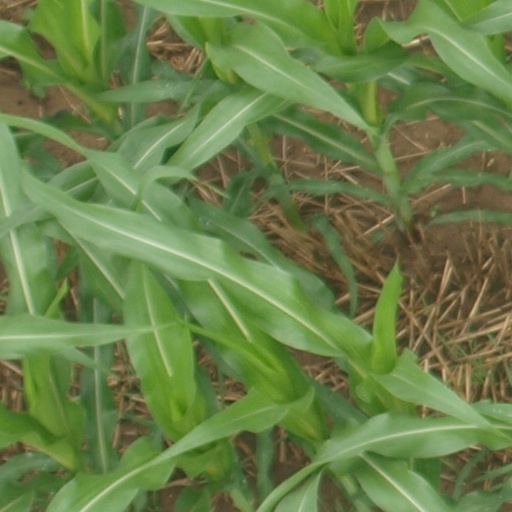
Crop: maize; corn